Yeh Jo Hai Zindagi

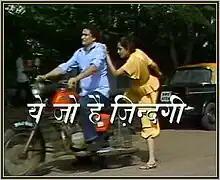
Screenshot with the title "Yeh Jo Hai Zindagi" in Hindi

Yeh Jo Hai Zindagi (literal meaning: 'Such is Life') is a sitcom that aired on DD National in 1984. It was written by comedy writer Sharad Joshi and directed by Kundan Shah, S. S. Oberoi and "Raman Kumar".